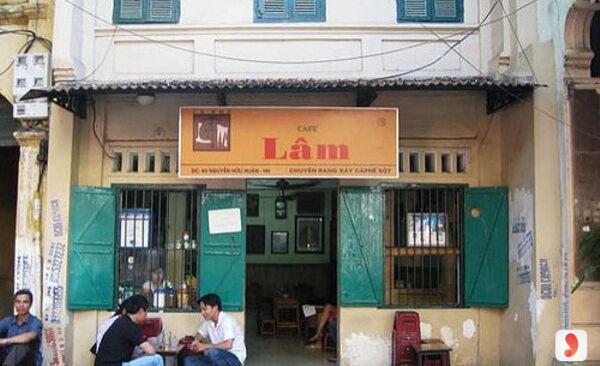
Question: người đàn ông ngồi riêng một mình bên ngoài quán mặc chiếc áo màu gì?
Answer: màu xanh dương